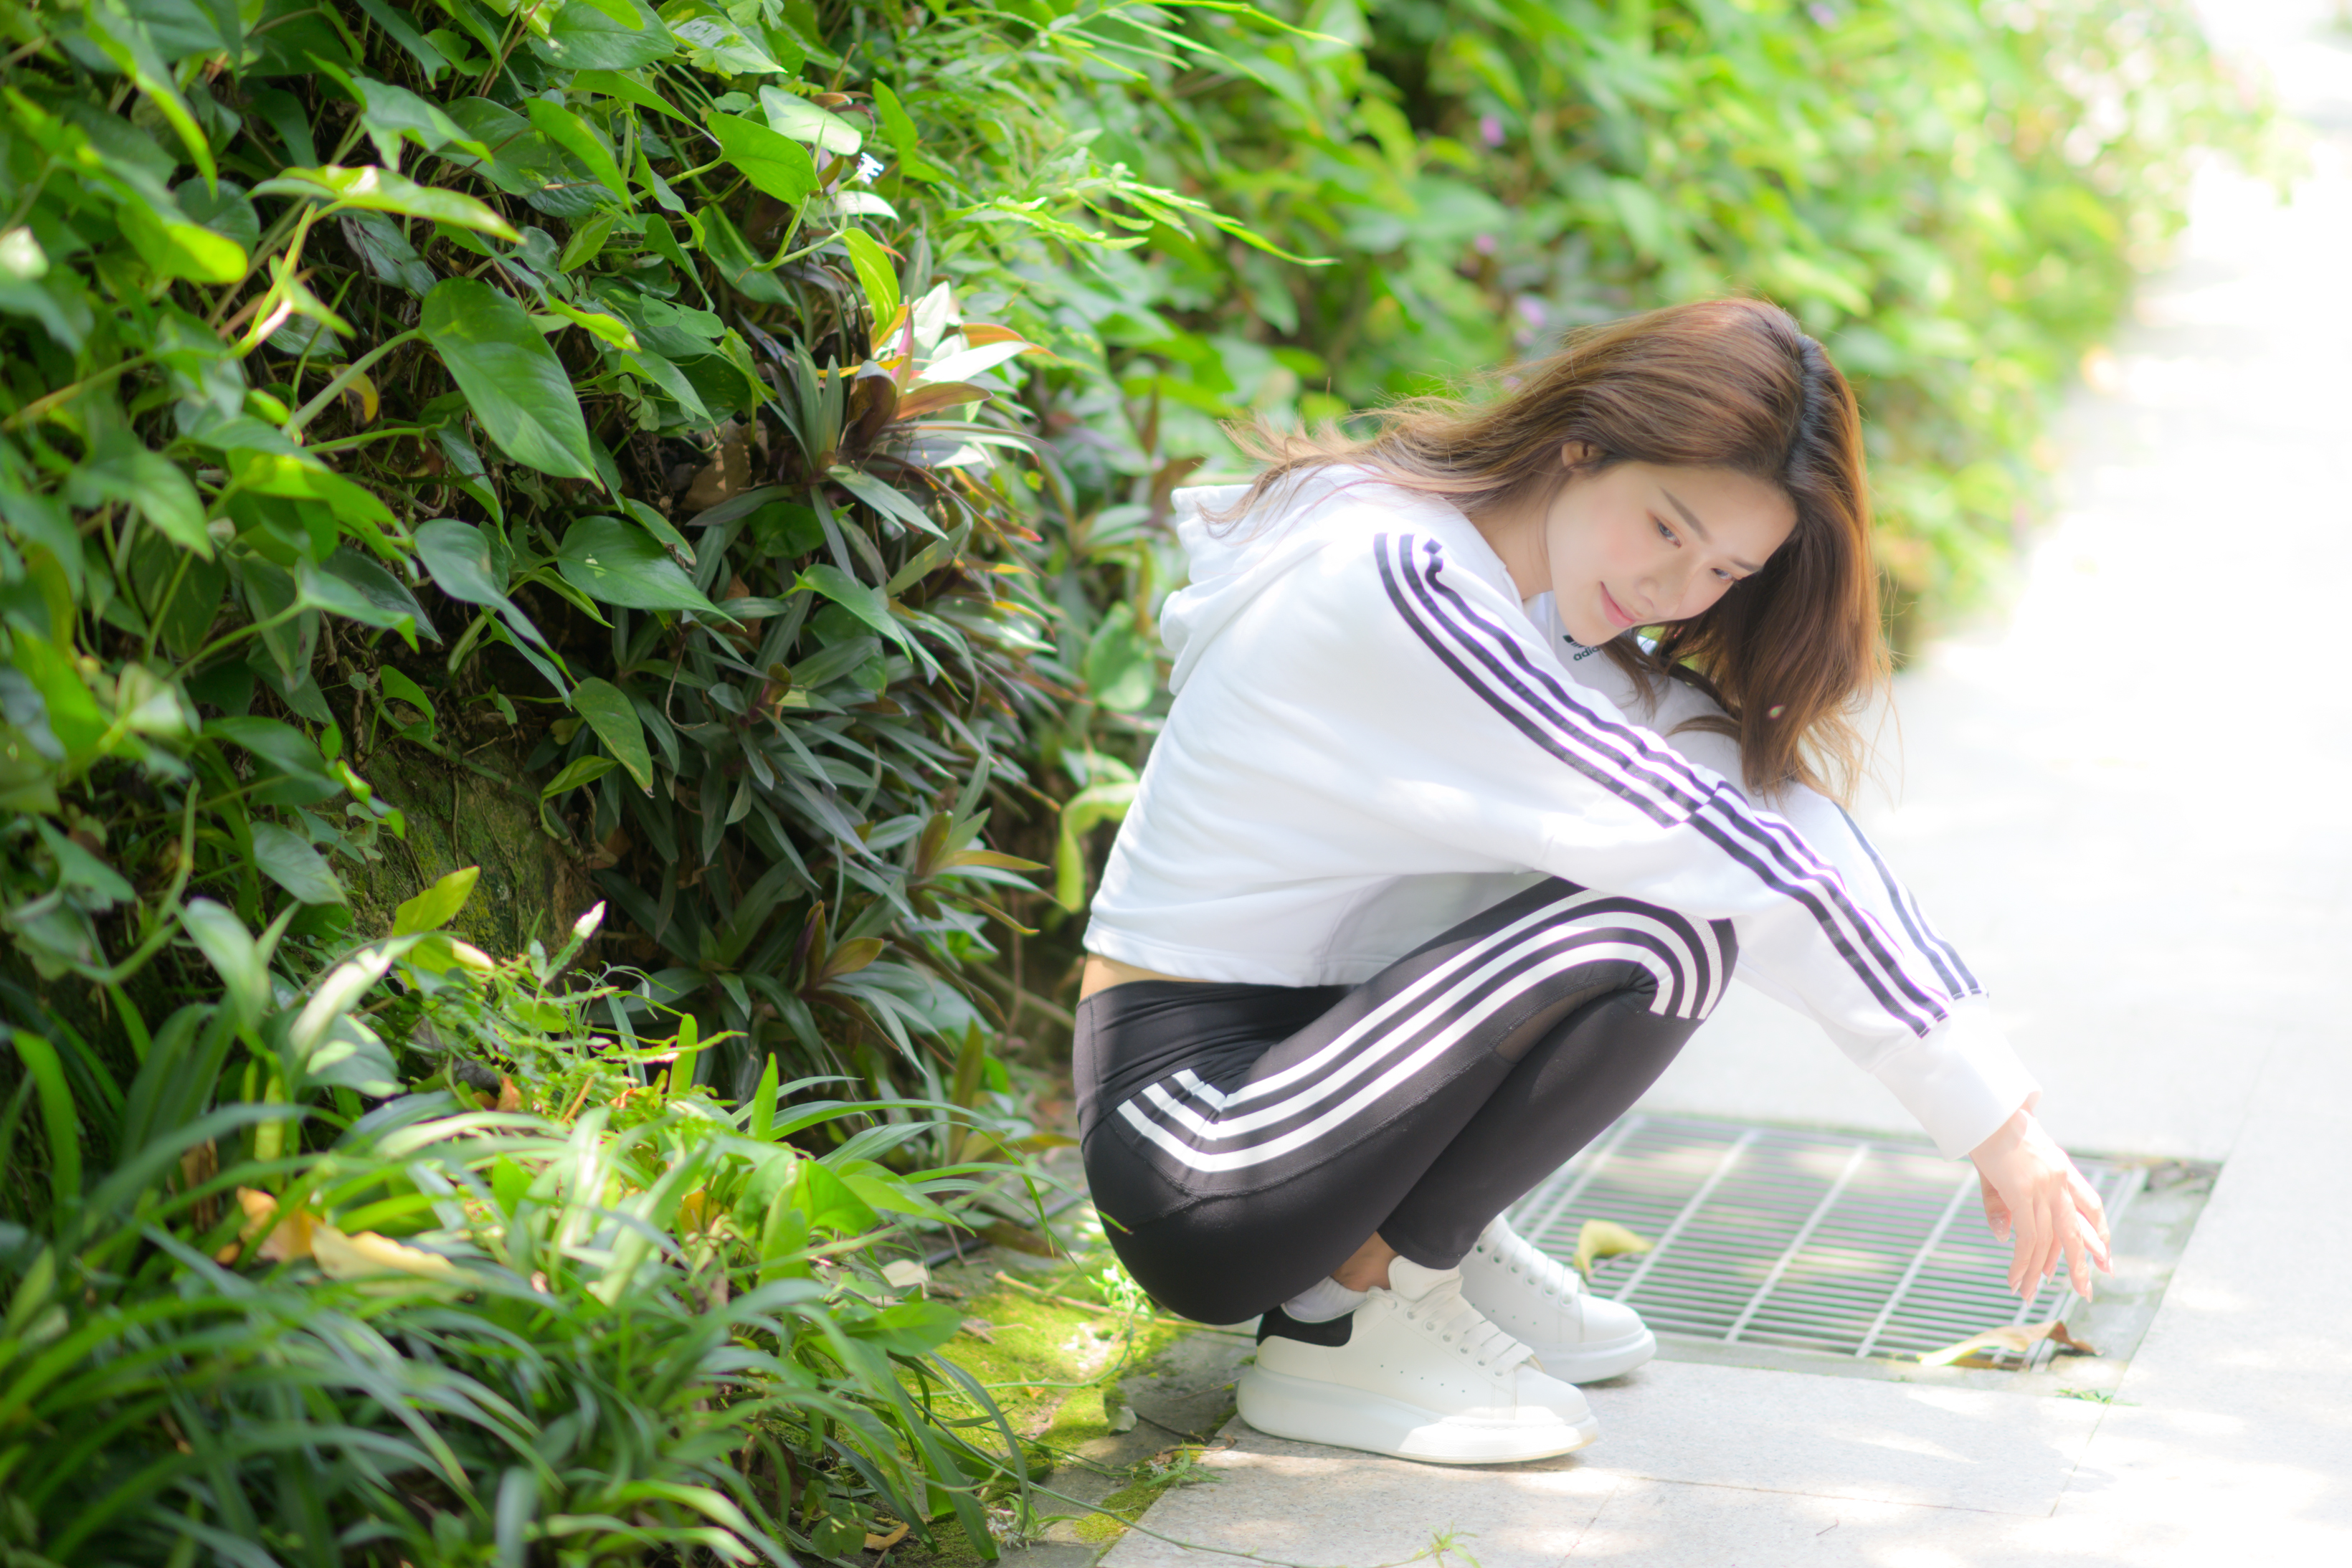
asian, girl, woman, wallpaper, sexy, models, photography, emotions, people, clothing, beauty, sweetness, portrait, People in nature, green, grass, sitting, botany, footwear, sunlight, leg, plant, leisure, long hair, happy, shoe, leggings, black hair, knee, photo shoot